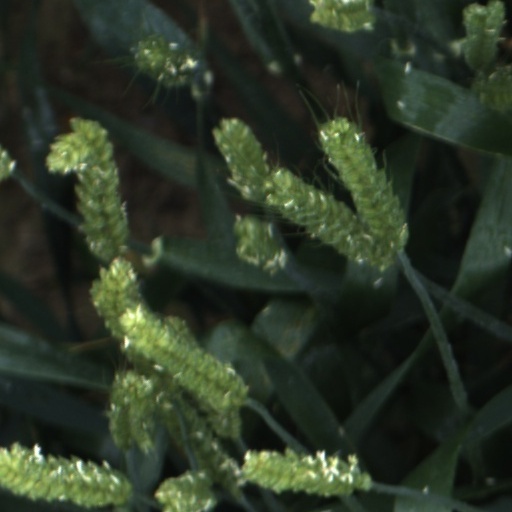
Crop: wheat